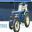
Label: tractor